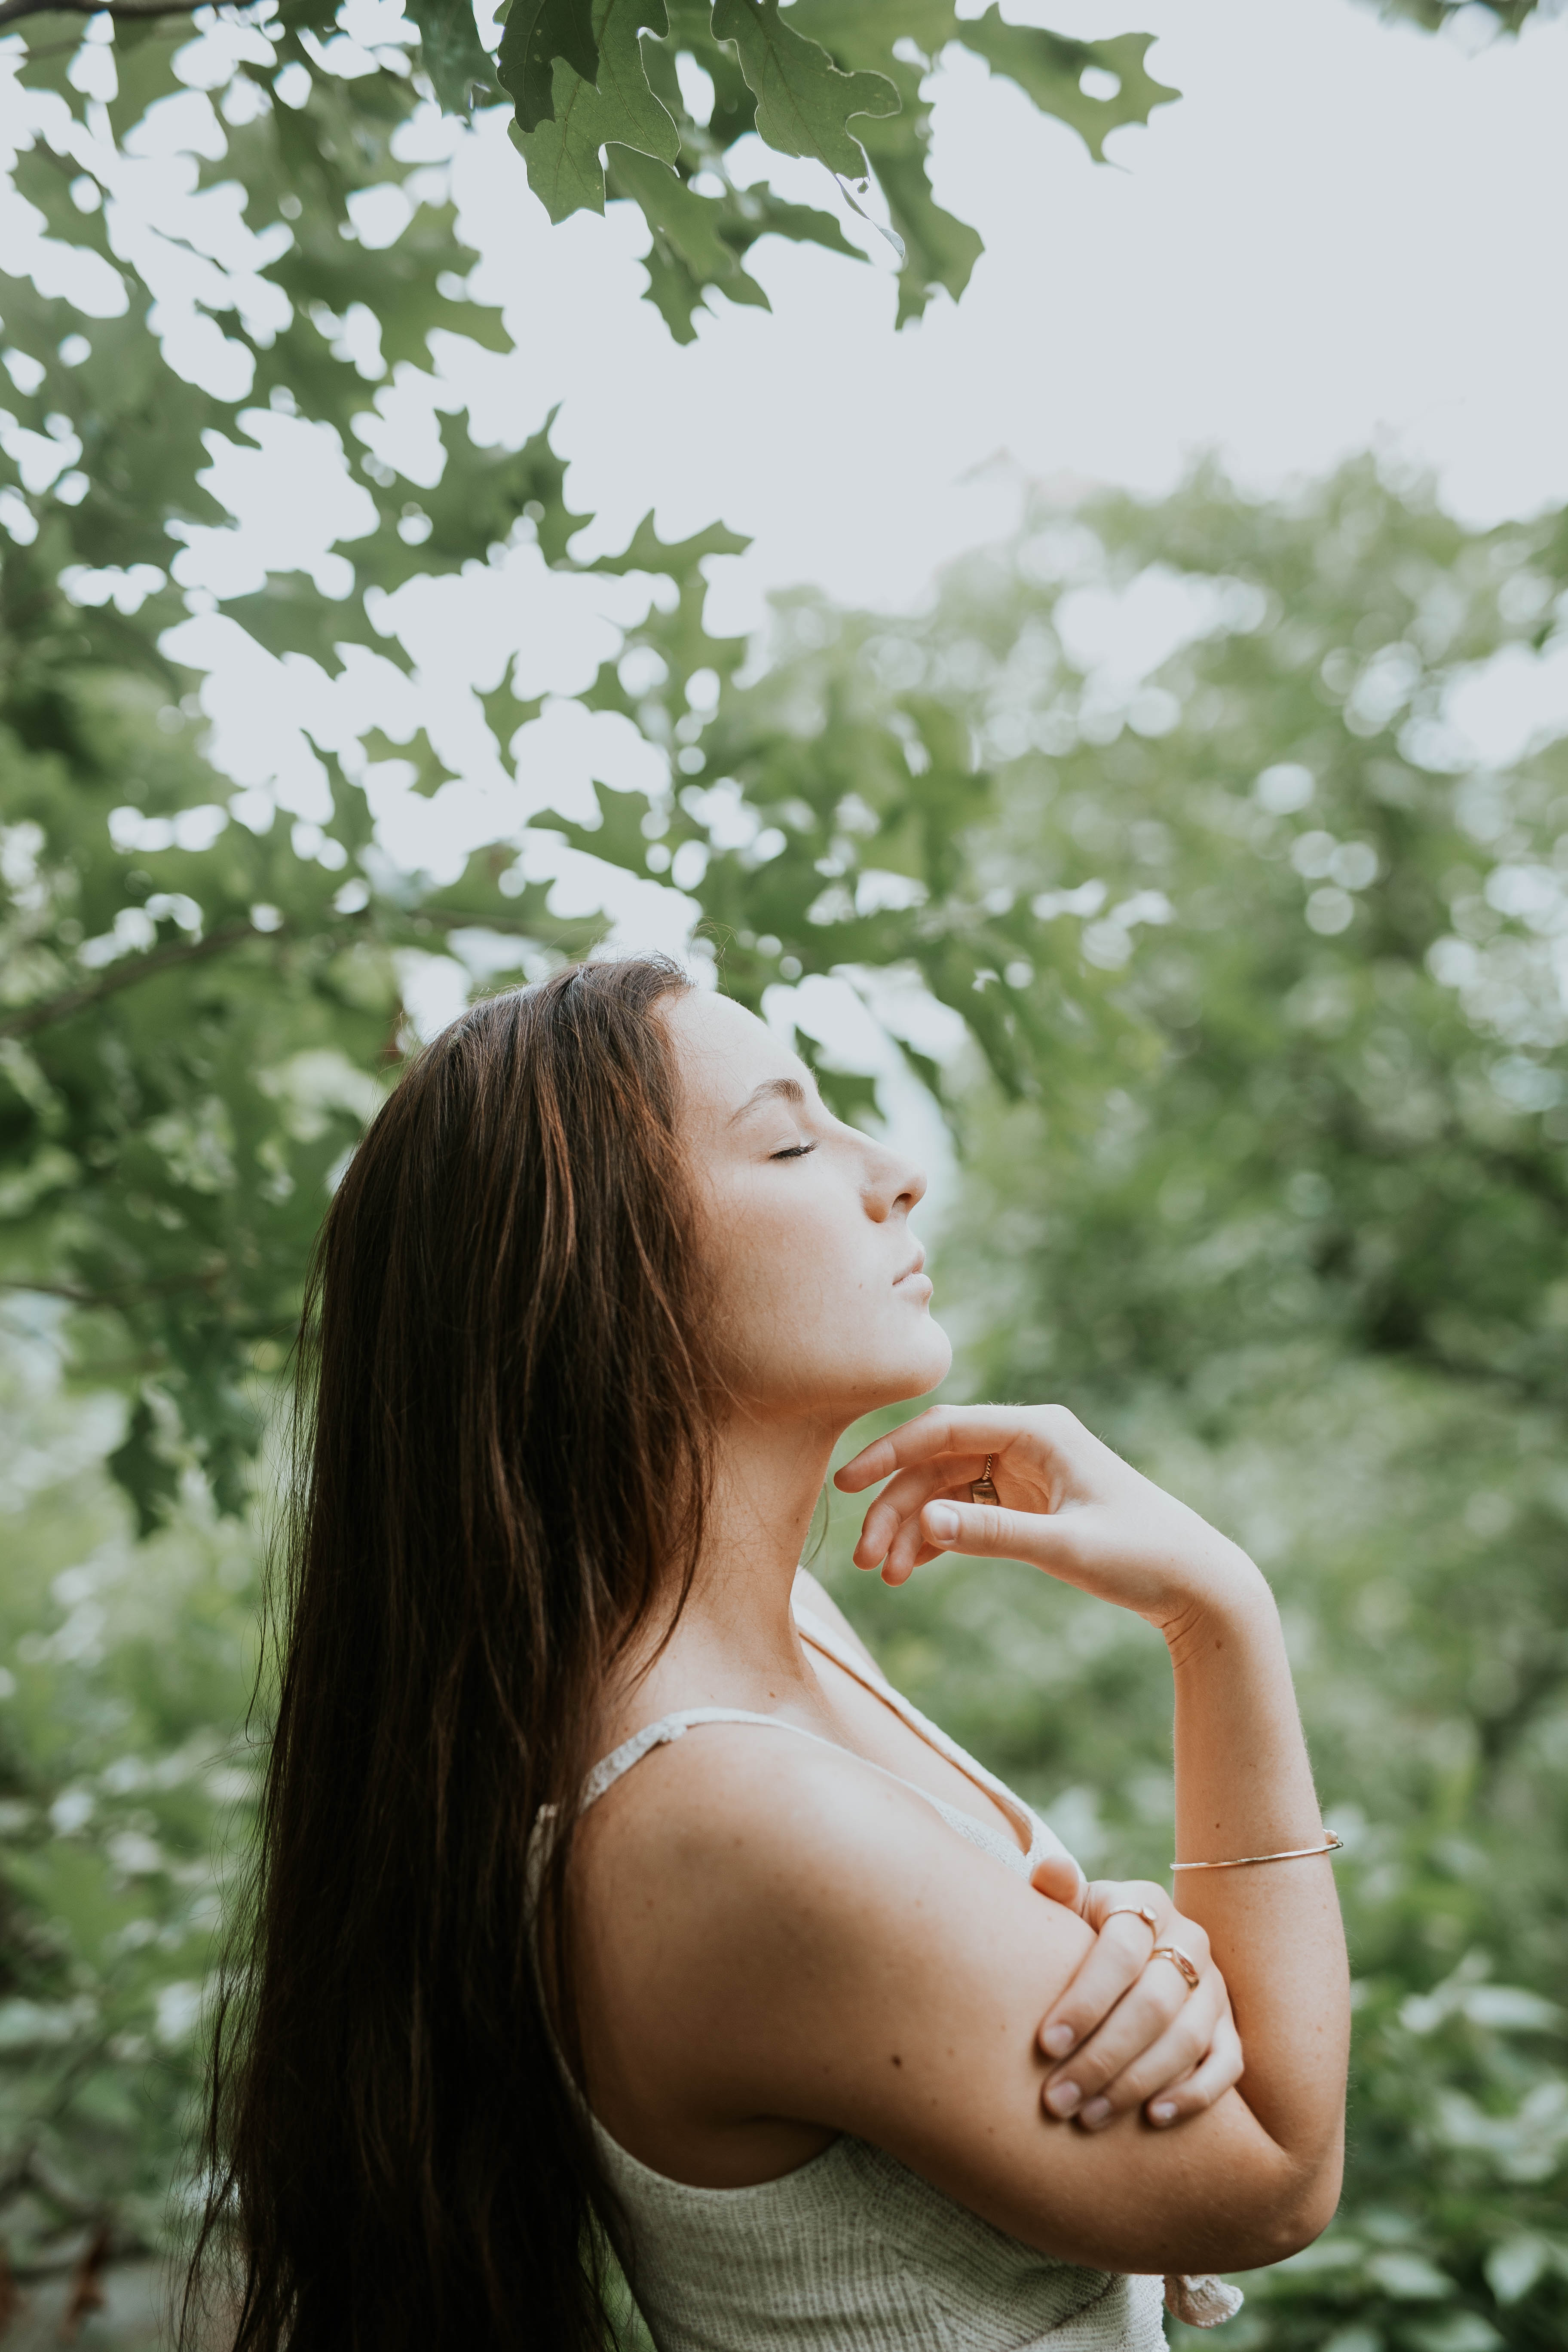
tree, nature, forest, grass, person, girl, woman, photography, sunlight, flower, portrait, model, green, lady, long hair, photograph, skin, beauty, emotion, interaction, photo shoot, portrait photography